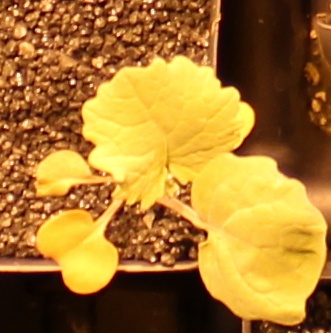
Label: Canola